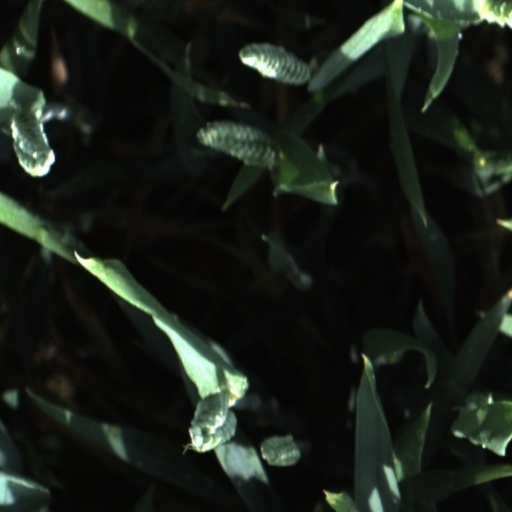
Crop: wheat